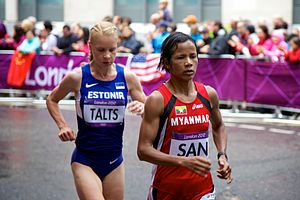
Myanmar ved OL
Løberen Ni Lar San deltog for Myanmar i maratonløbet ved sommer-OL 2012.
Myanmar deltog i de olympiske lege første gang under sommer-OL 1948 i London og har siden deltaget i alle sommerlege undtaget 1976, som nationen boykottede. Militærjuntaen, som styrer landet, ændrede i 1989 landets navn til det nuværende, og nationen har deltaget med sit nye navn fra og med sommer-OL 1992 i Barcelona. Myanmar/Burma har aldrig deltaget i vinterlegene, og nationen har aldrig vundet nogen olympiske medaljer.